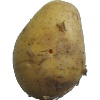
Label: white_potato